Cairo Metro

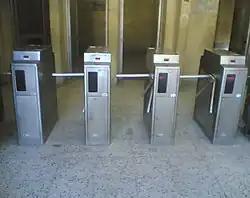
Old Cairo Metro turnstile gates (standard ticket); In mid-2010s, those turnstiles were phased out and replaced with newer ones

The middle two cars (4th and 5th) of each train have been reserved for women since 1989 (the 5th car becomes mixed-use after 21:00). There are blue signs (pink on the first and second lines) at every station that signify the position of these cars. These cars are used as an option for women who do not wish to ride with men in the same car; however, women can still ride other cars freely. This policy was introduced to the protection of women from sexual harassment by men.